Offenbach am Main

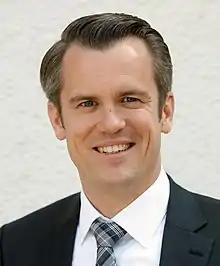
Mayor Felix Schwenke

The current mayor of Offenbach is Felix Schwenke of the Social Democratic Party (SPD). He was first elected in 2017, and was re-elected for a second term in 2023.